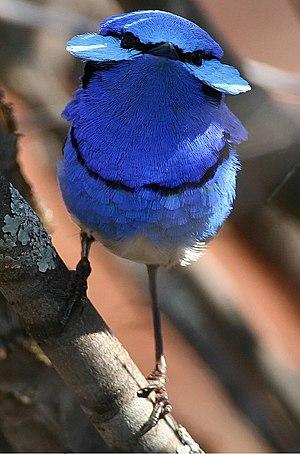
Le Mérion splendide est une espèce de passereaux de la famille des Maluridae largement répandu en Australie où il est endémique. On le trouve depuis l'est de la Nouvelle-Galles du Sud jusqu'à l'Australie Occidentale. Il habite surtout les régions arides et semi-arides. C'est un petit oiseau avec une longue queue aux couleurs d'un bleu brillant lors de la période de reproduction.